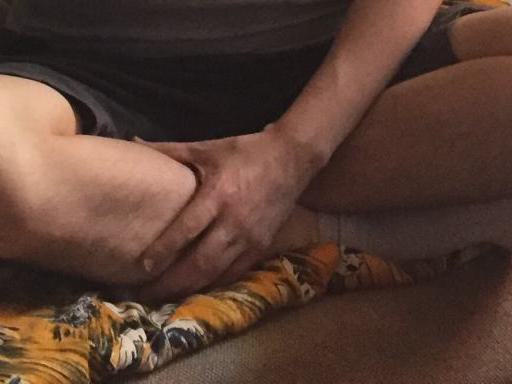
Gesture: no_gesture